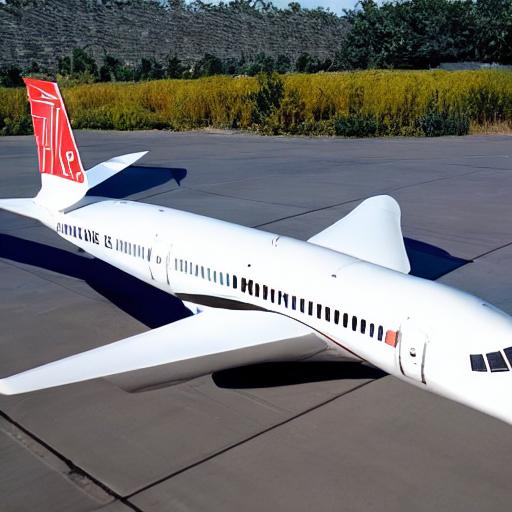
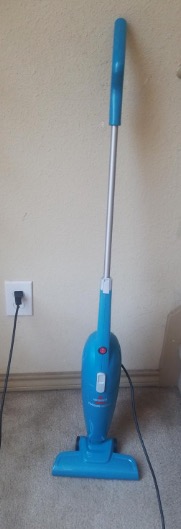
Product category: items_vacuum
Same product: no